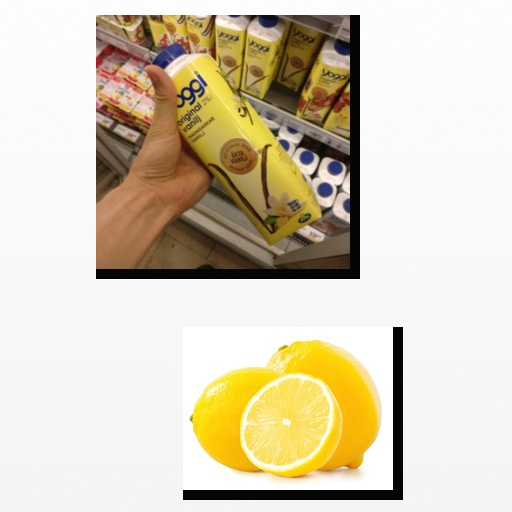
Food items: lemon, vanilla_yoghurt